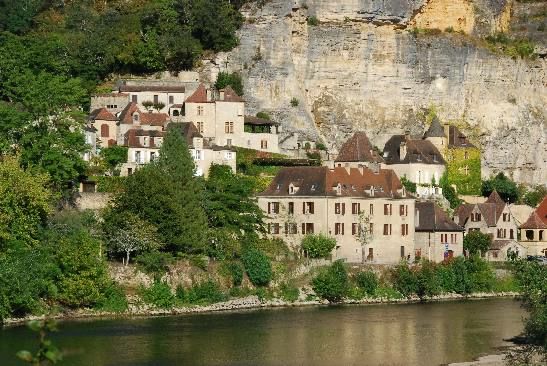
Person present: No